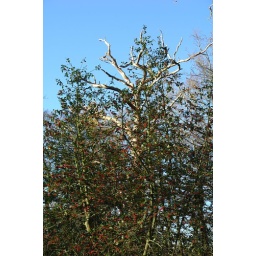
The white tree appeared much more striking in reality.